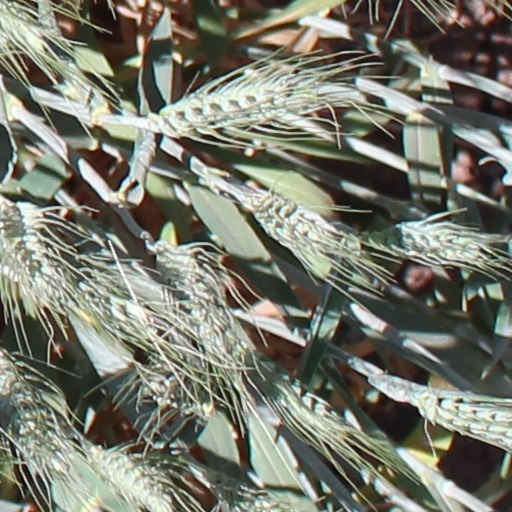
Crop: wheat